Question: Please indicate a possible affordance area of throw_frisbee that can be used for throwing
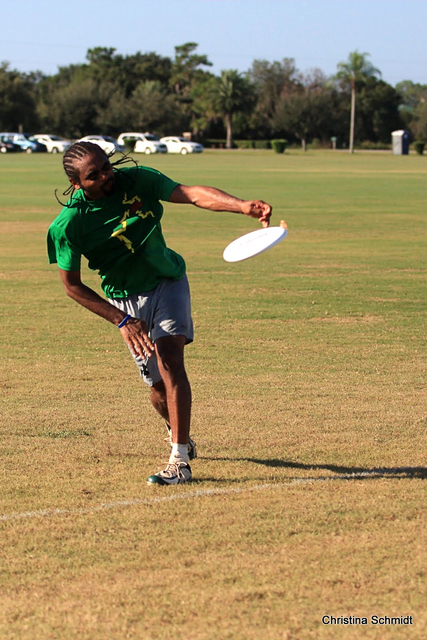
Answer: [218.664, 220.661, 289.717, 266.976]